Janet Aldrich

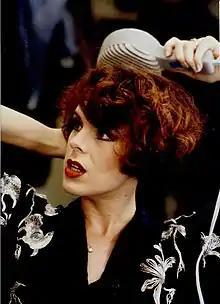
Aldrich in 1987

Janet Aldrich (born Janet Wallerich; October 16, 1956 in Hinsdale, Illinois) is an American actress and singer known for her work on Broadway in musical theater and television.